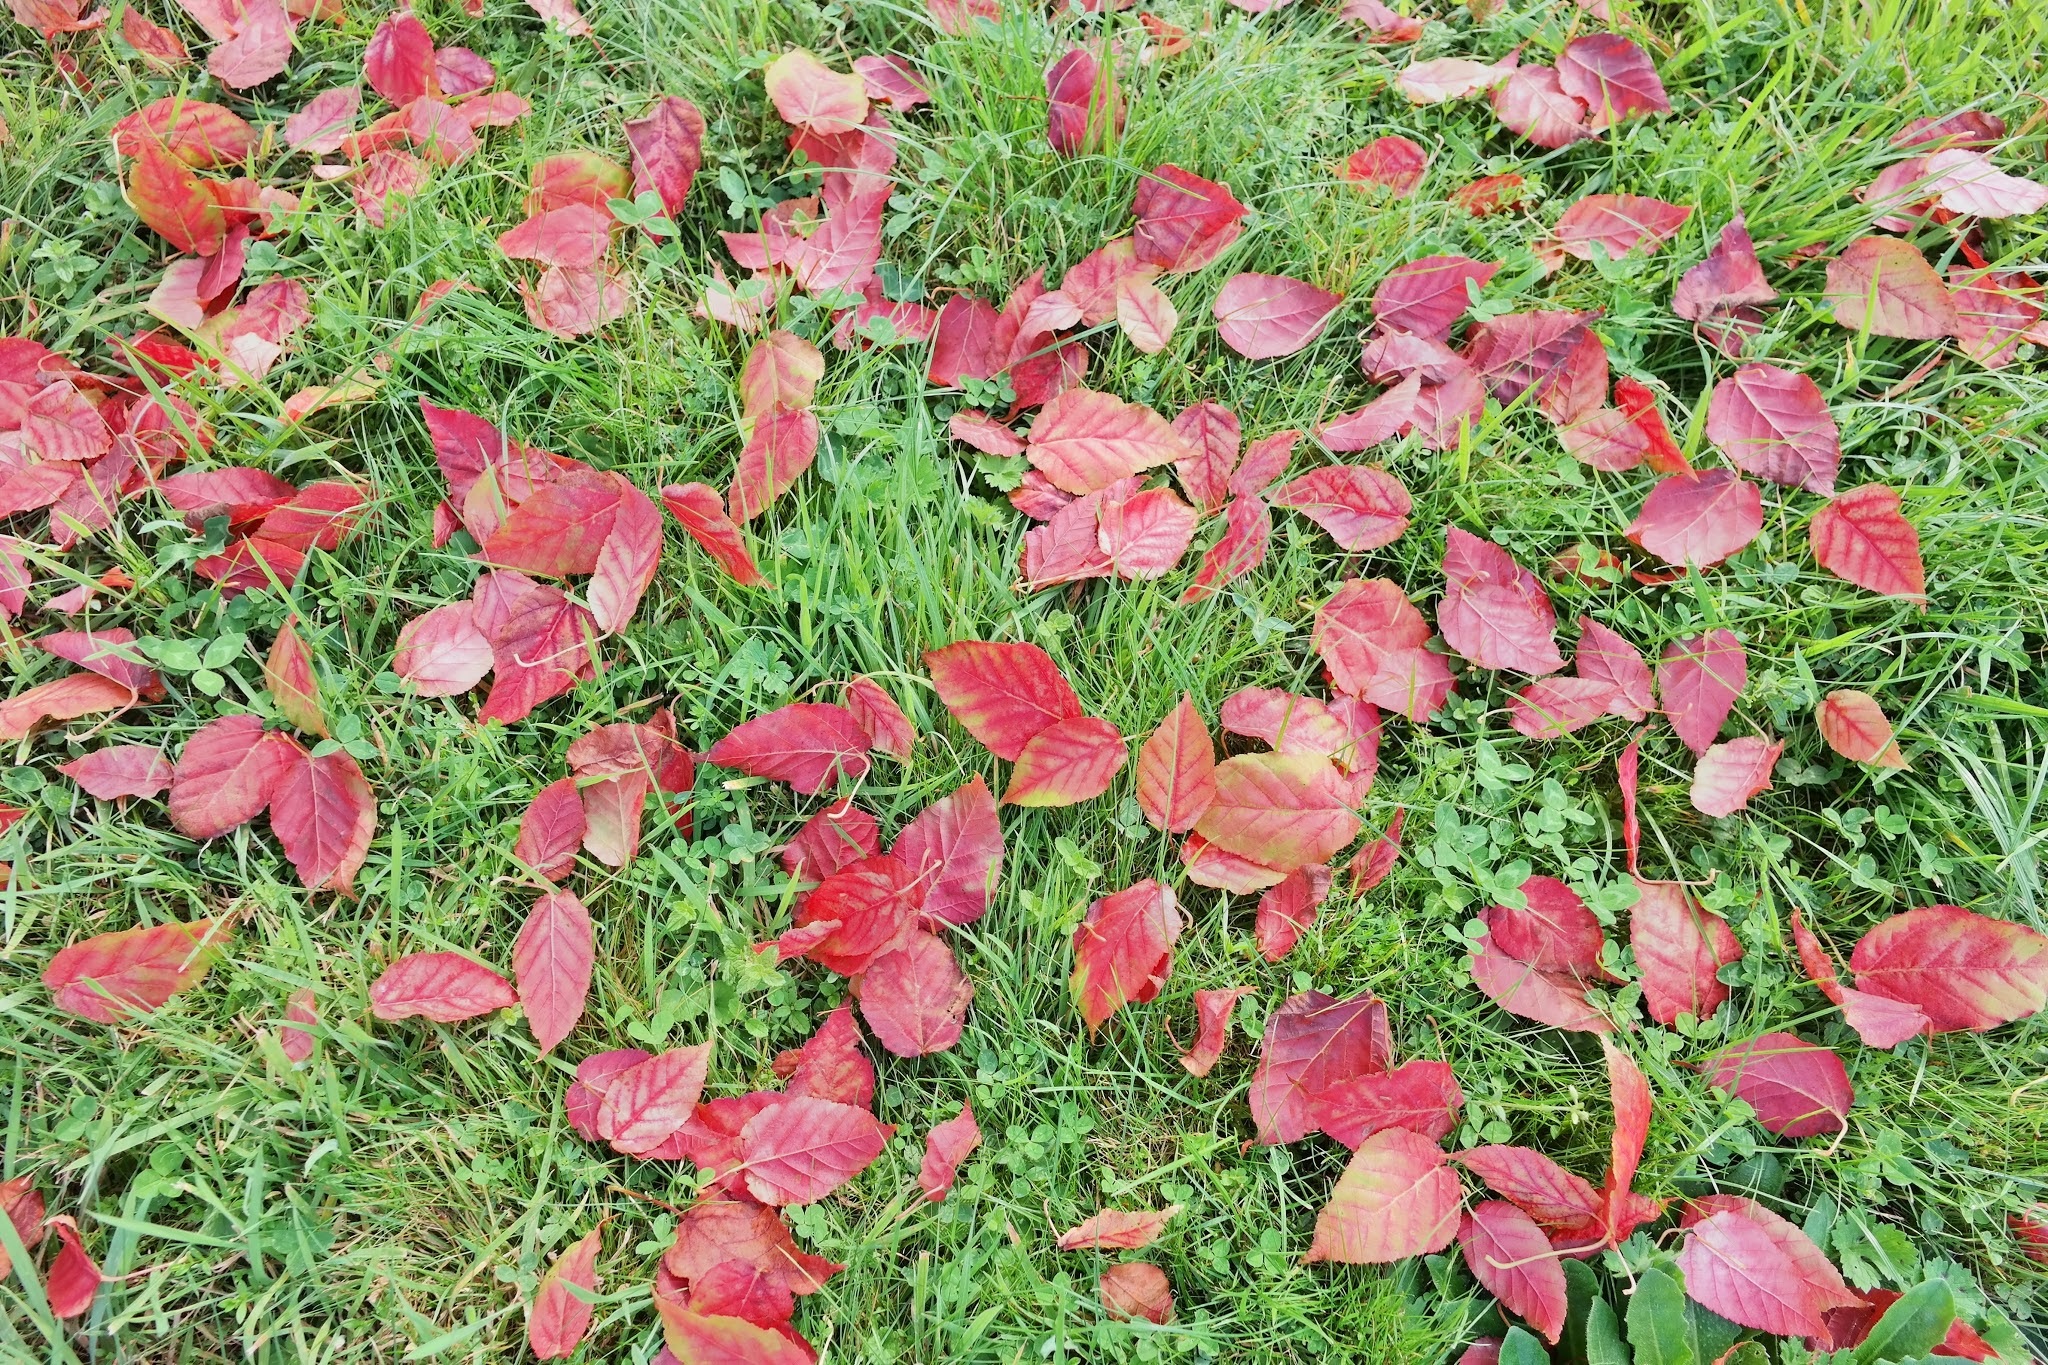
nature, grass, plant, leaf, fall, flower, petal, green, red, autumn, garden, wildflower, leaves, shrub, groundcover, annual plant, pink family